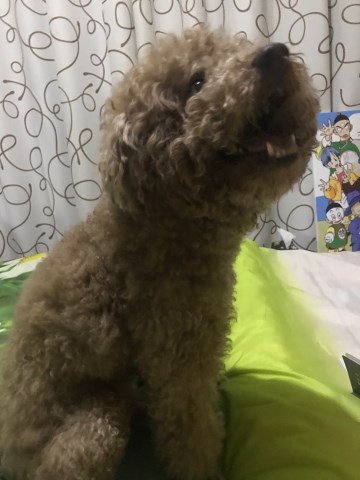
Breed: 7449-n000128-teddy